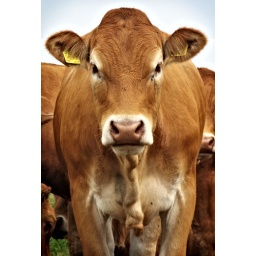
Better in a field than on a plate